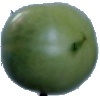
Label: Tomato not Ripened 1